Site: brandenburg
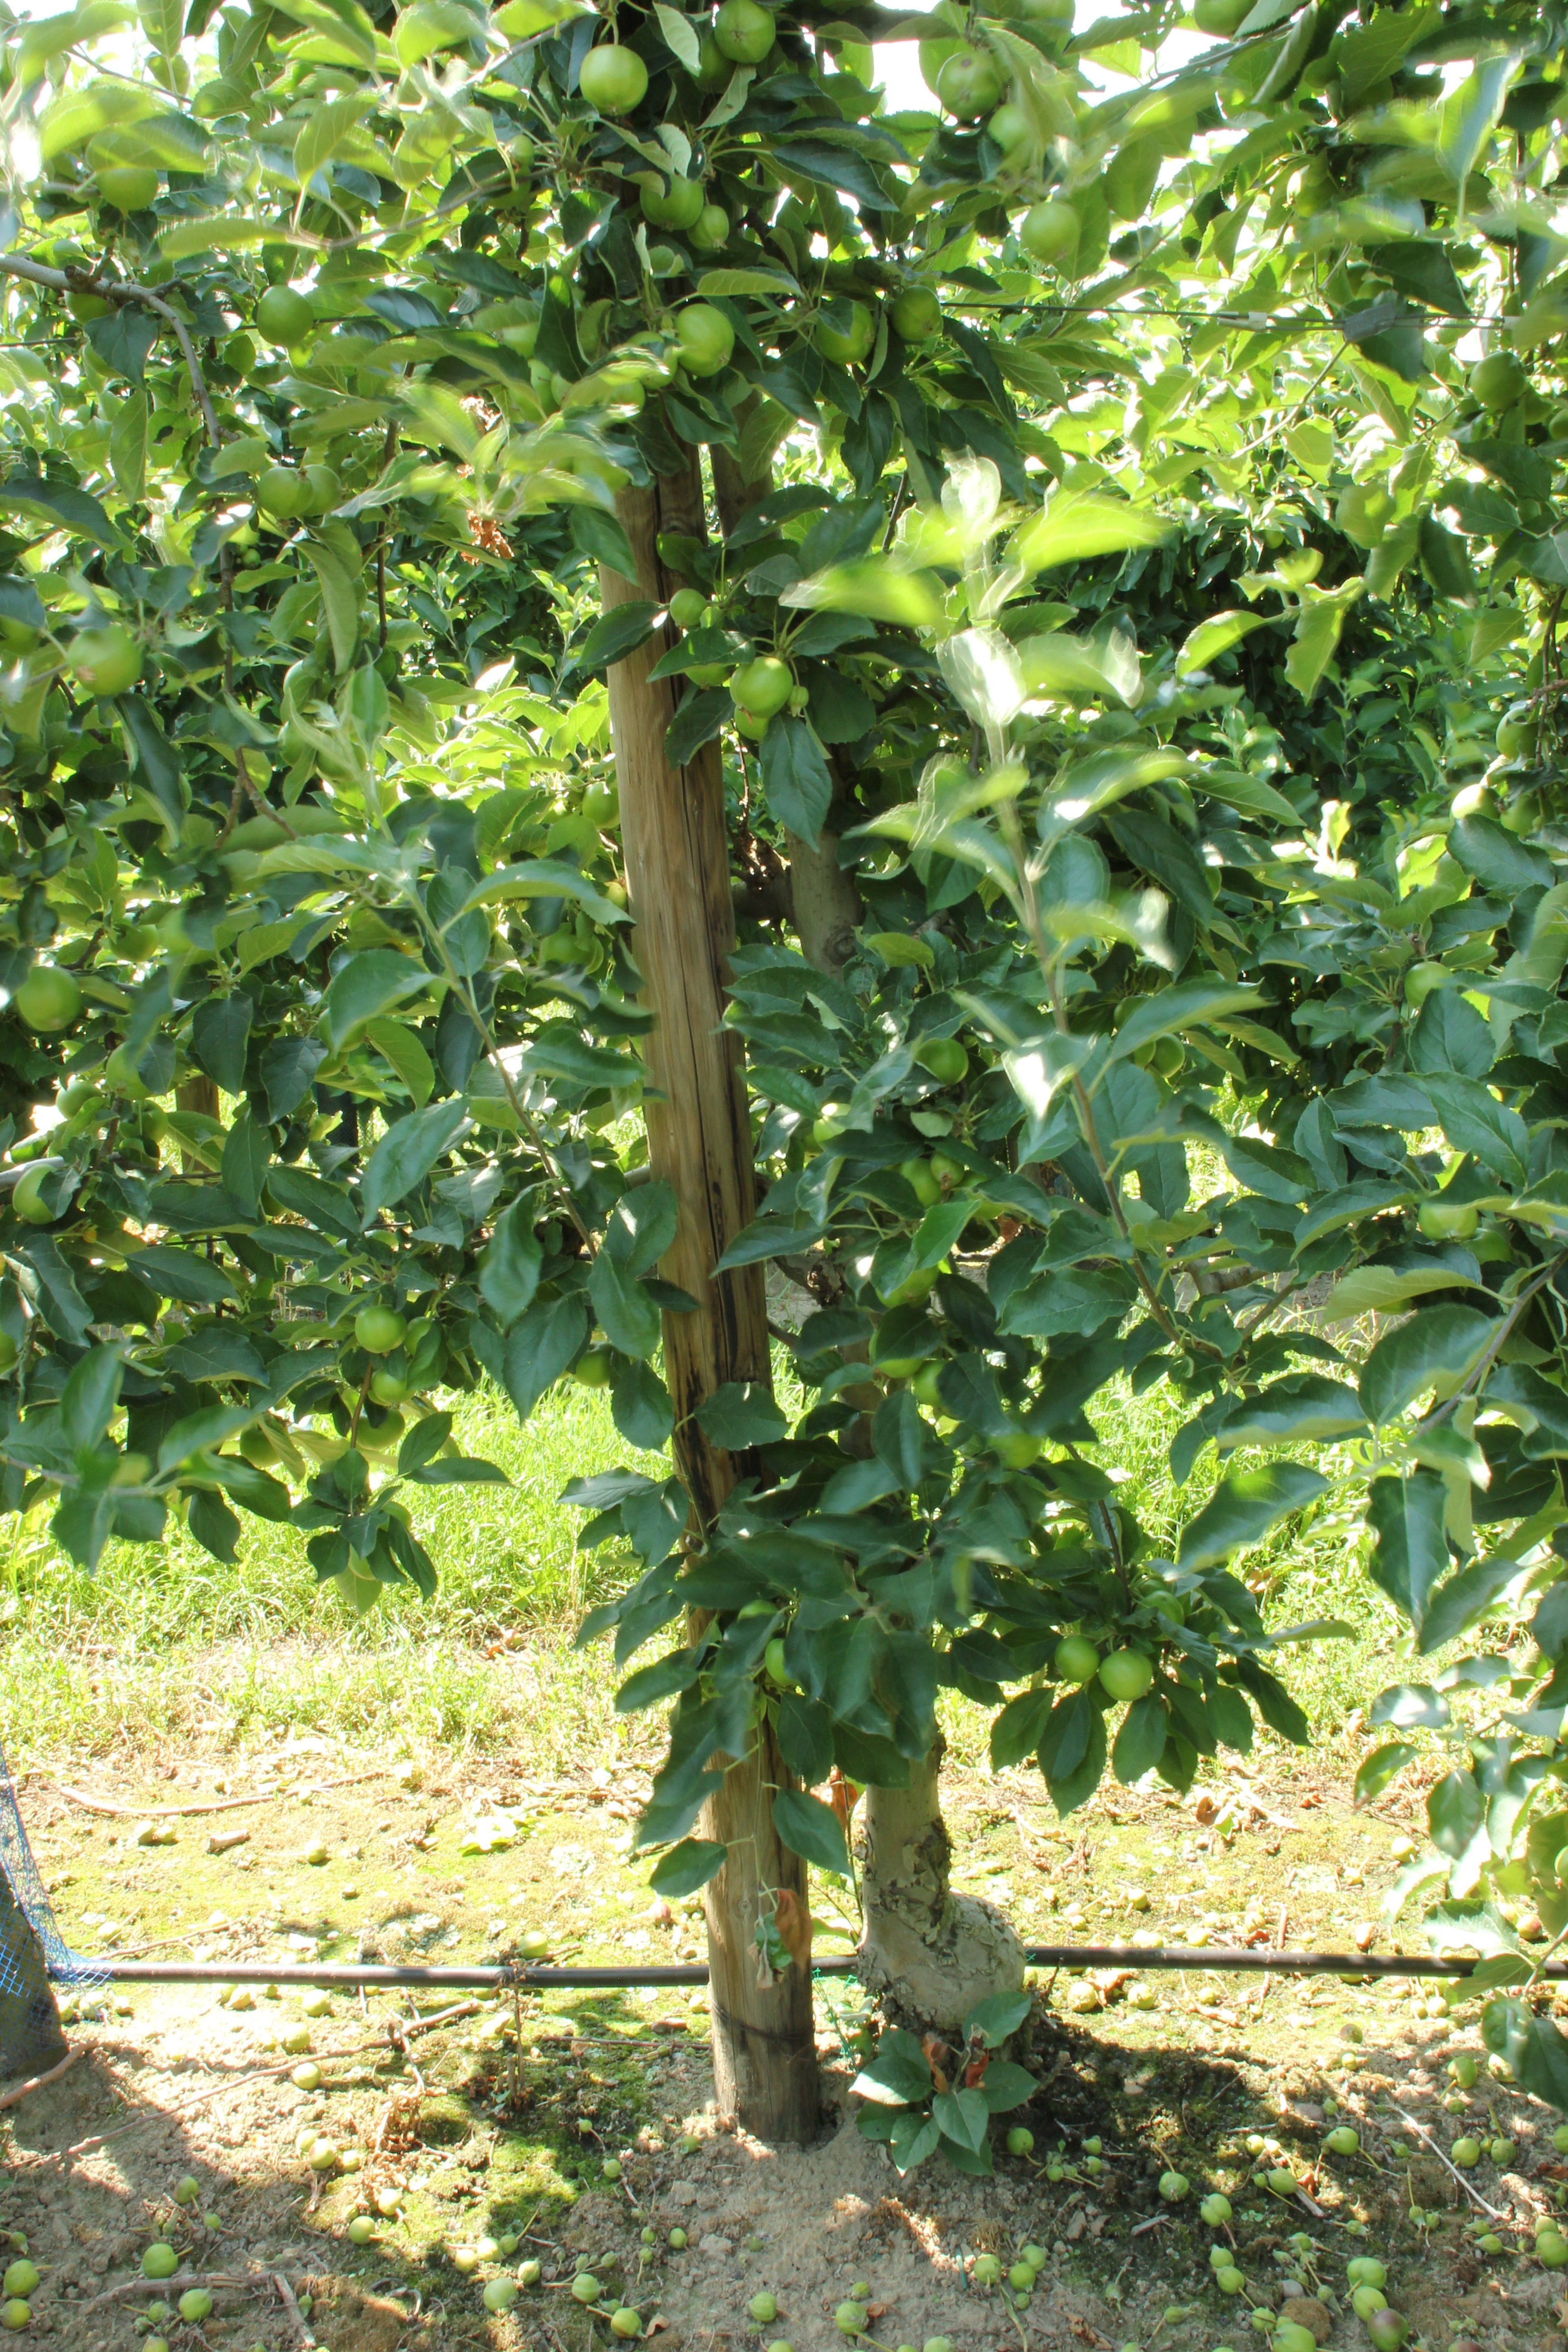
Growth stage (BBCH 74): Development of fruit